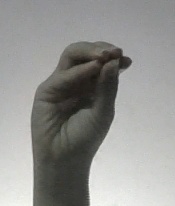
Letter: ha